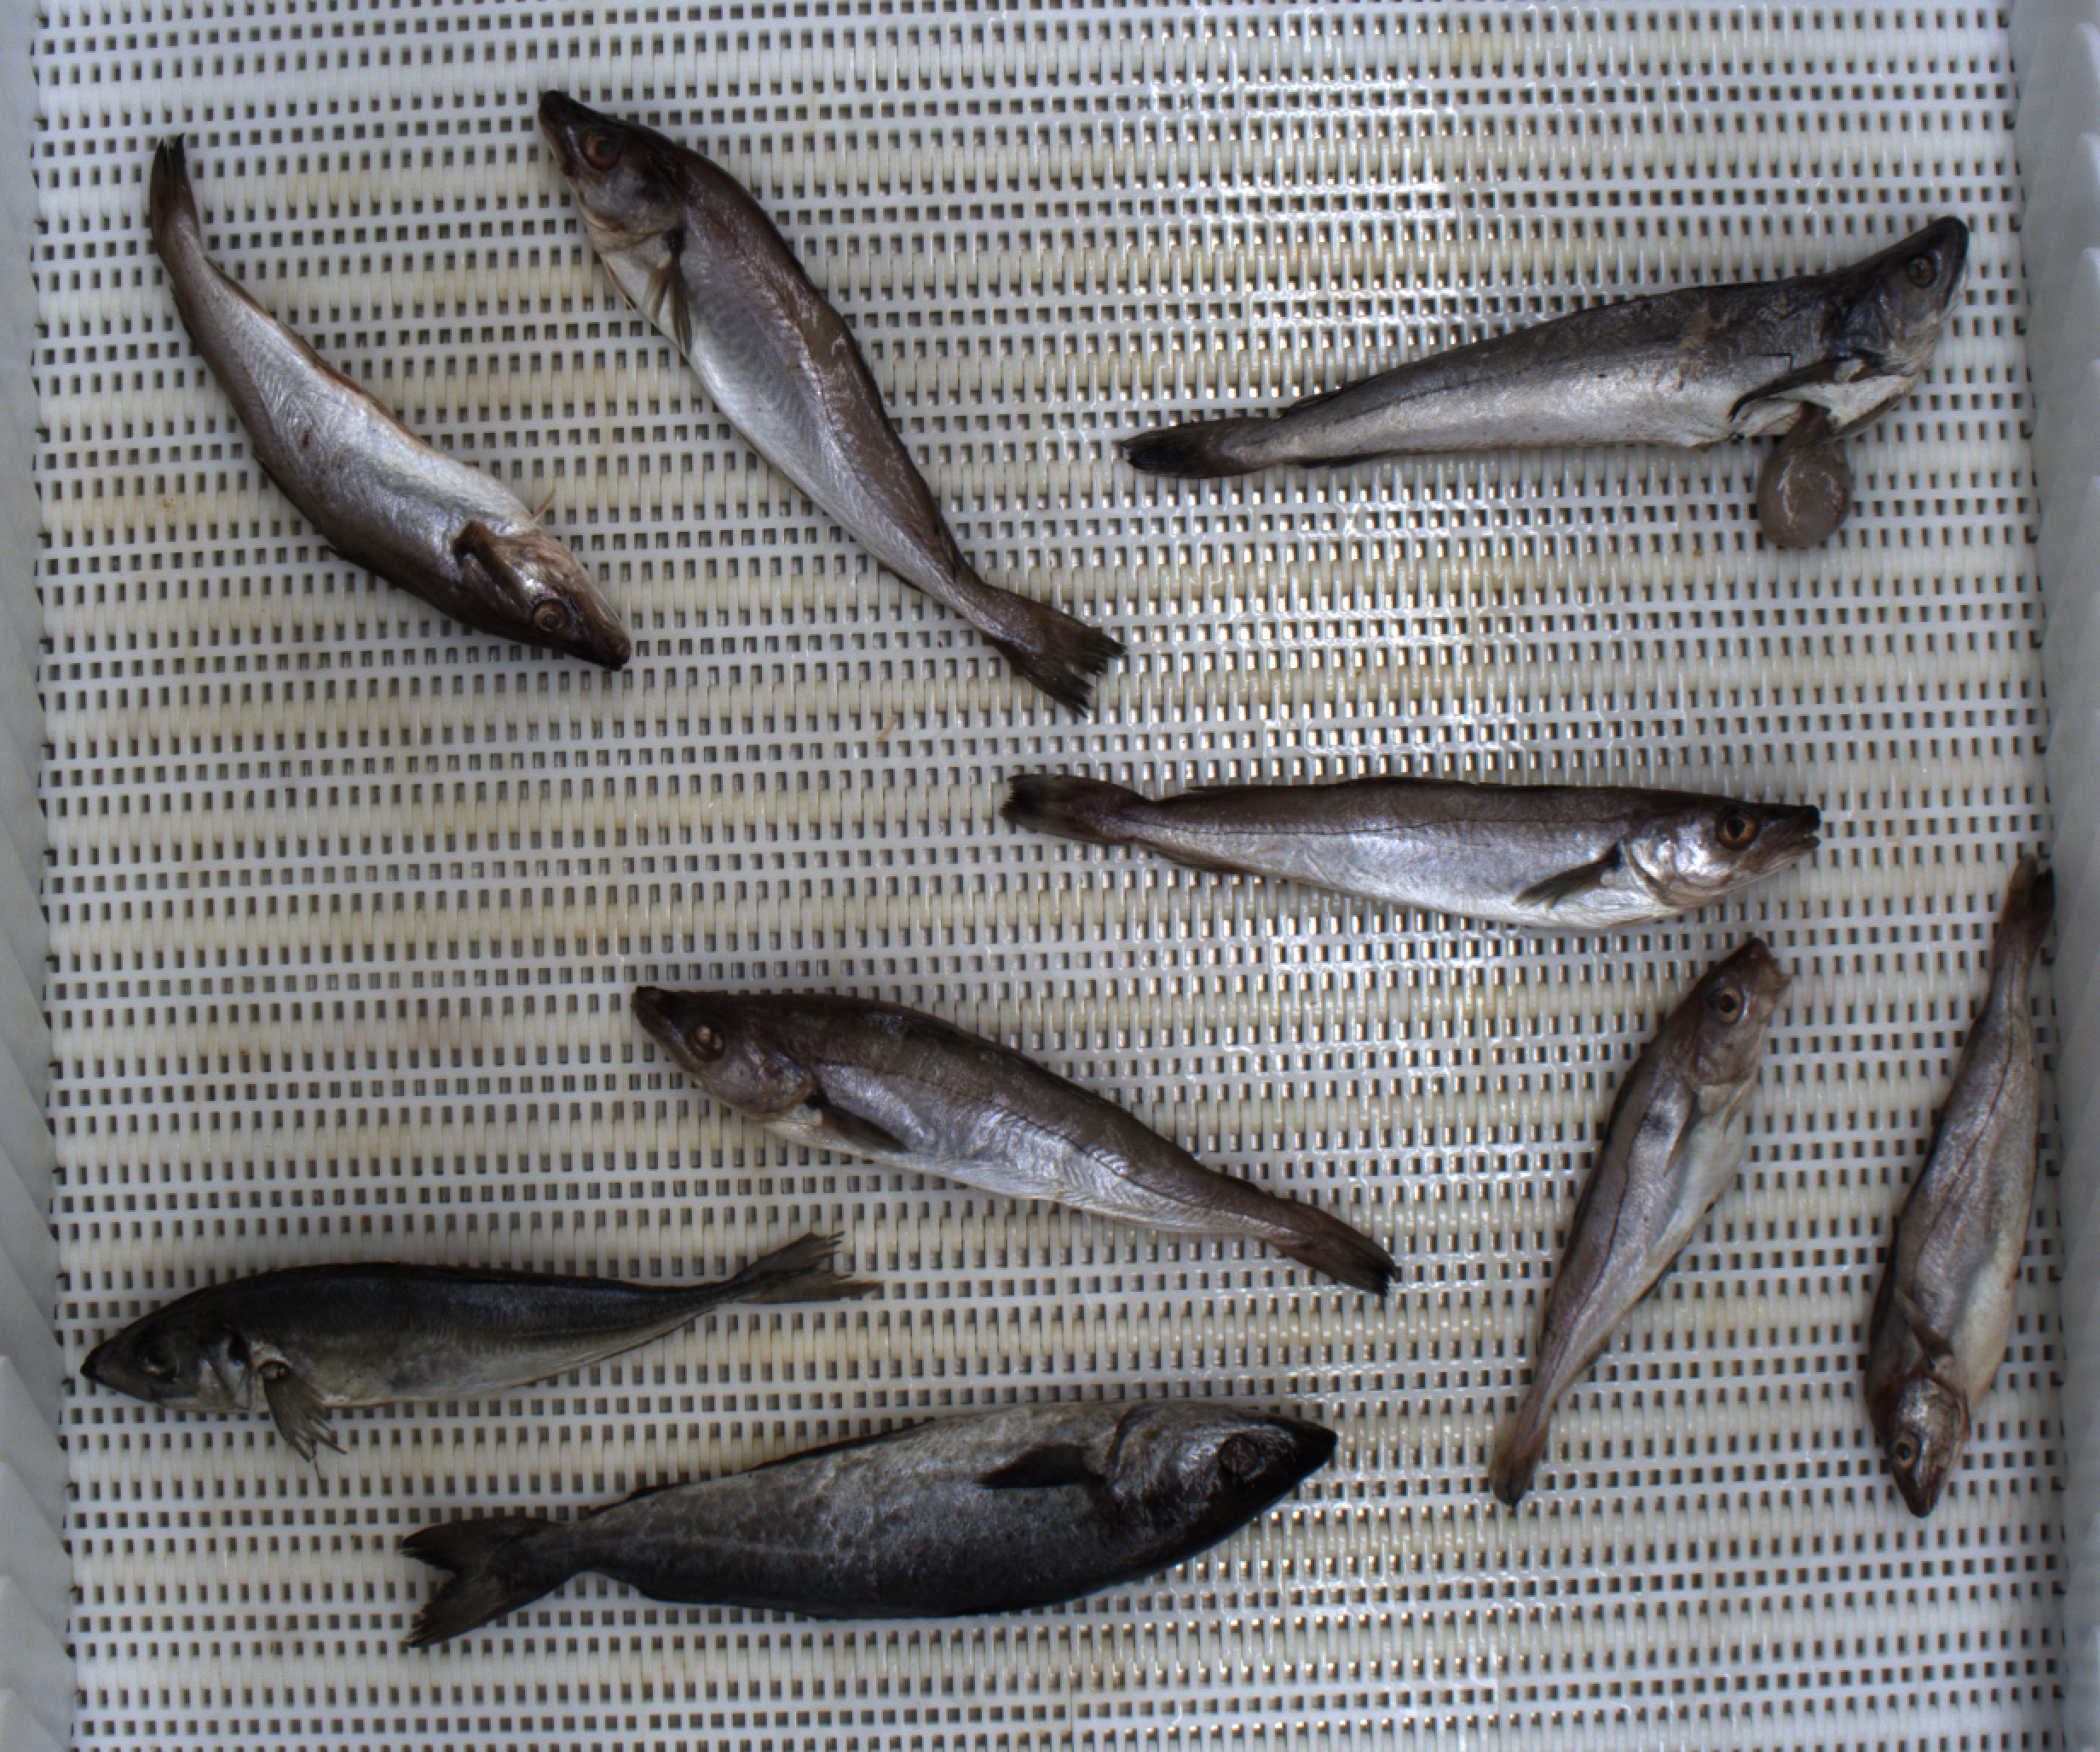
Total fish: 9
Cod: 0
Haddock: 2
Whiting: 4
Hake: 1
Horse mackerel: 1
Saithe: 1
Other: 0